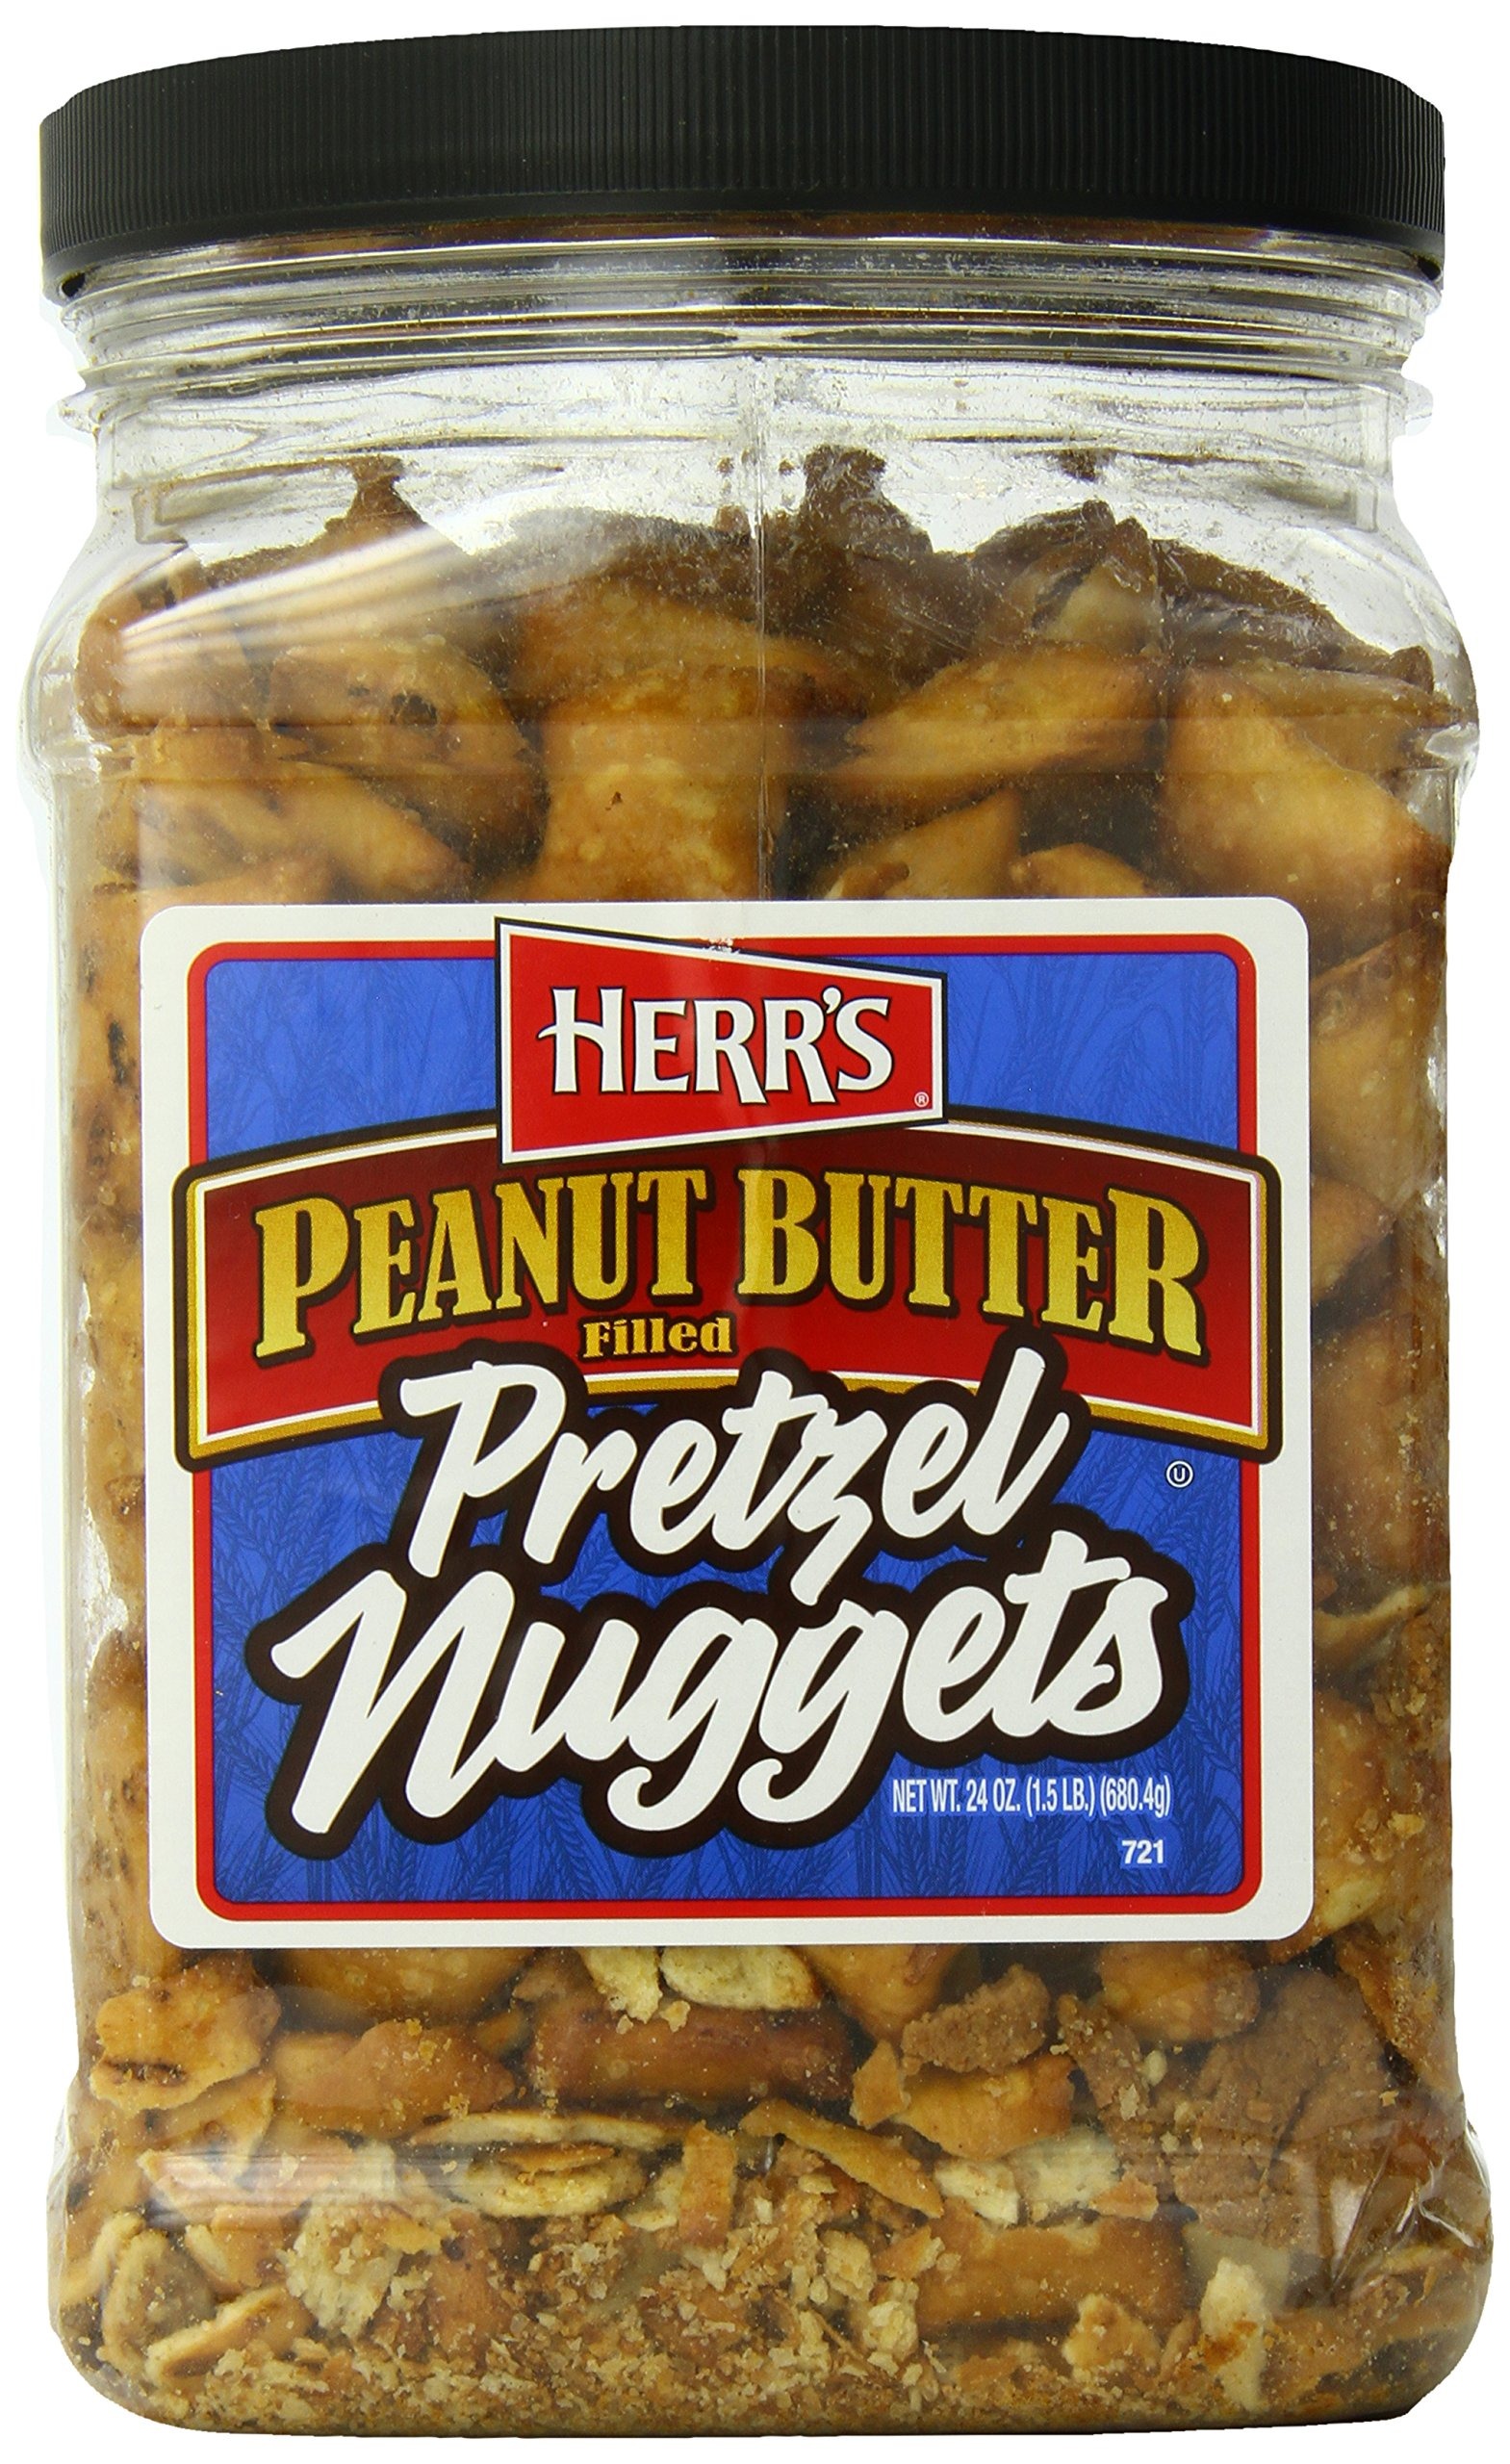
Item Name: Herr's Peanut Butter Filled Pretzel Barrel, 24 Oz
Bullet Point 1: Sweety salty
Bullet Point 2: Crunchy filled
Bullet Point 3: Crunchy
Value: 24.0
Unit: Ounce

Price: 9.745